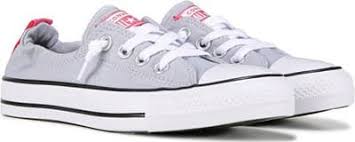
Label: Sneaker